Franz Hössler

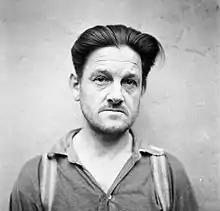
Franz Hößler in British custody, August 1945

Franz Hößler, also Franz Hössler (4 February 1906 – 13 December 1945) was a Nazi German SS-"Obersturmführer" and "Schutzhaftlagerführer" at the Auschwitz-Birkenau, Dora-Mittelbau and Bergen-Belsen concentration camps during World War II. Captured by the Allies at the end of the war, Hößler was charged with war crimes in the First Bergen-Belsen Trial, found guilty, and sentenced to death. He was executed by hanging at Hameln Prison in 1945.